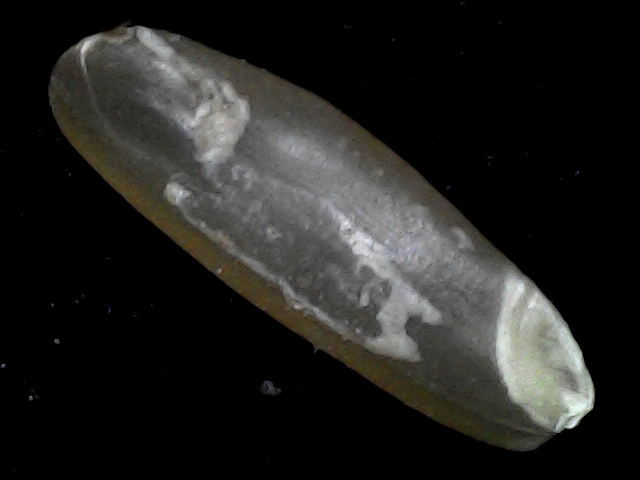
Rice variety: BR23